ROH 2nd Anniversary Show

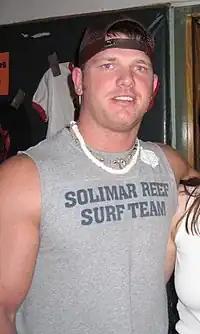
A.J. Styles was crowned the inaugural Pure Wrestling Champion at 2nd Anniversary Show.

Next, Special K (Dixie, Hydro and Izzy) took on The Carnage Crew (DeVito, Justin Credible and Loc) in a Country Whipping match. Credible delivered a "That's Incredible" to Izzy and then Angel Dust brought out DeVito's daughter to distract him, which led to DeVito and Credible rushing to the backstage to save her leaving Loc alone against Special K. Loc was then hit with a spike piledriver on a table outside the ring and Izzy pinned him for the win.